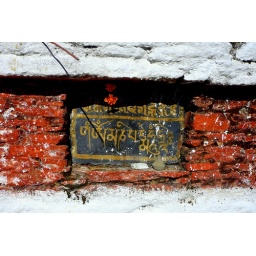
Detail on the wall of the Nepali Stupa on the road near Trongsa.